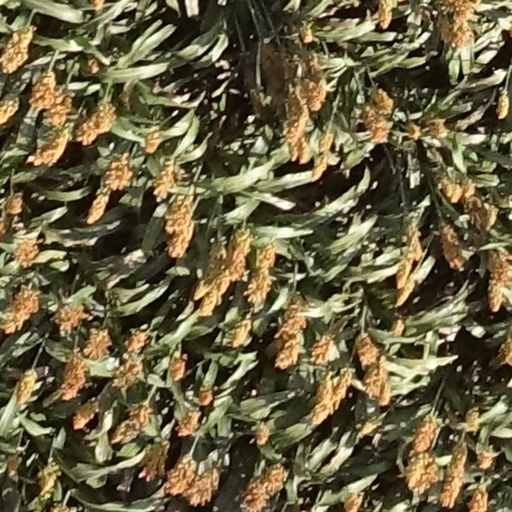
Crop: sorghum